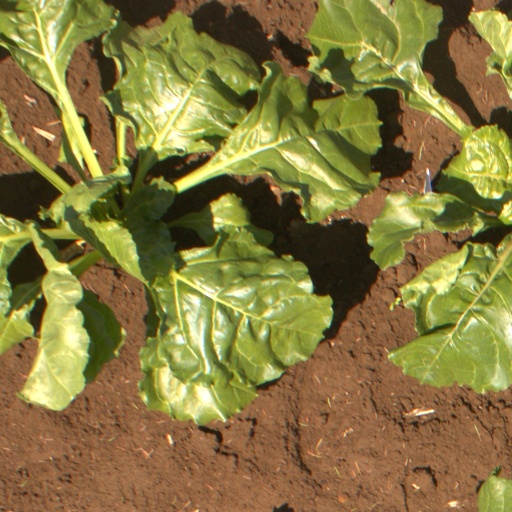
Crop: sugar beet